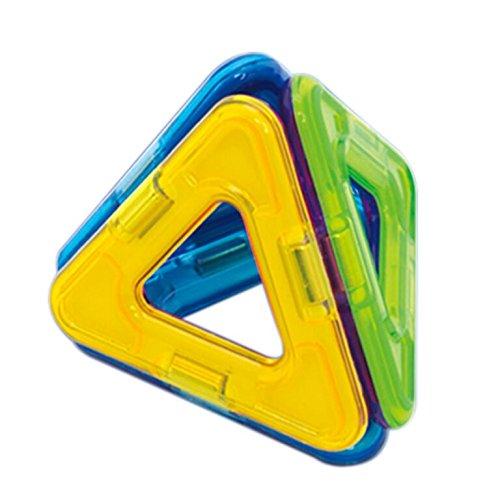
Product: Magformers Triangles Set (8-Pieces) Magnetic Building Blocks, Educational Magnetic Tiles Kit , Magnetic Construction STEM Set
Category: Toys & Games | Building Toys | Building Sets
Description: The original and authentic Magformers.
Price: $19.99
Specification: ProductDimensions:7.5x2.5x11.5inches|ItemWeight:5ounces|ShippingWeight:5ounces(Viewshippingratesandpolicies)|DomesticShipping:ItemcanbeshippedwithinU.S.|InternationalShipping:ThisitemcanbeshippedtoselectcountriesoutsideoftheU.S.LearnMore|ASIN:B008A07OPG|Itemmodelnumber:63085|Manufacturerrecommendedage:6yearsandup